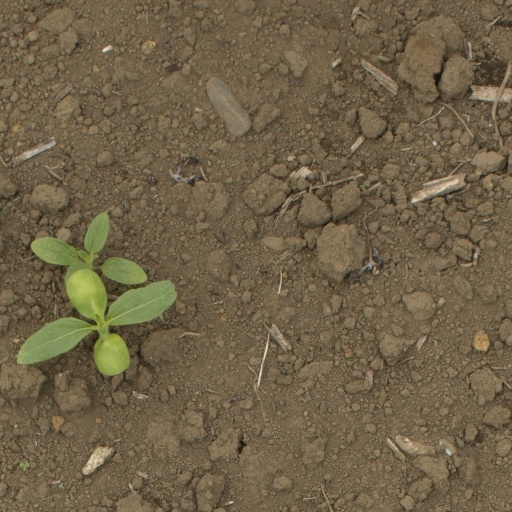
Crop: Jerusalem artichoke